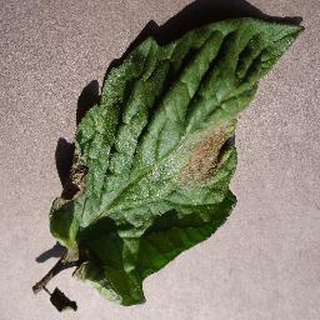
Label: tomato_late_blight